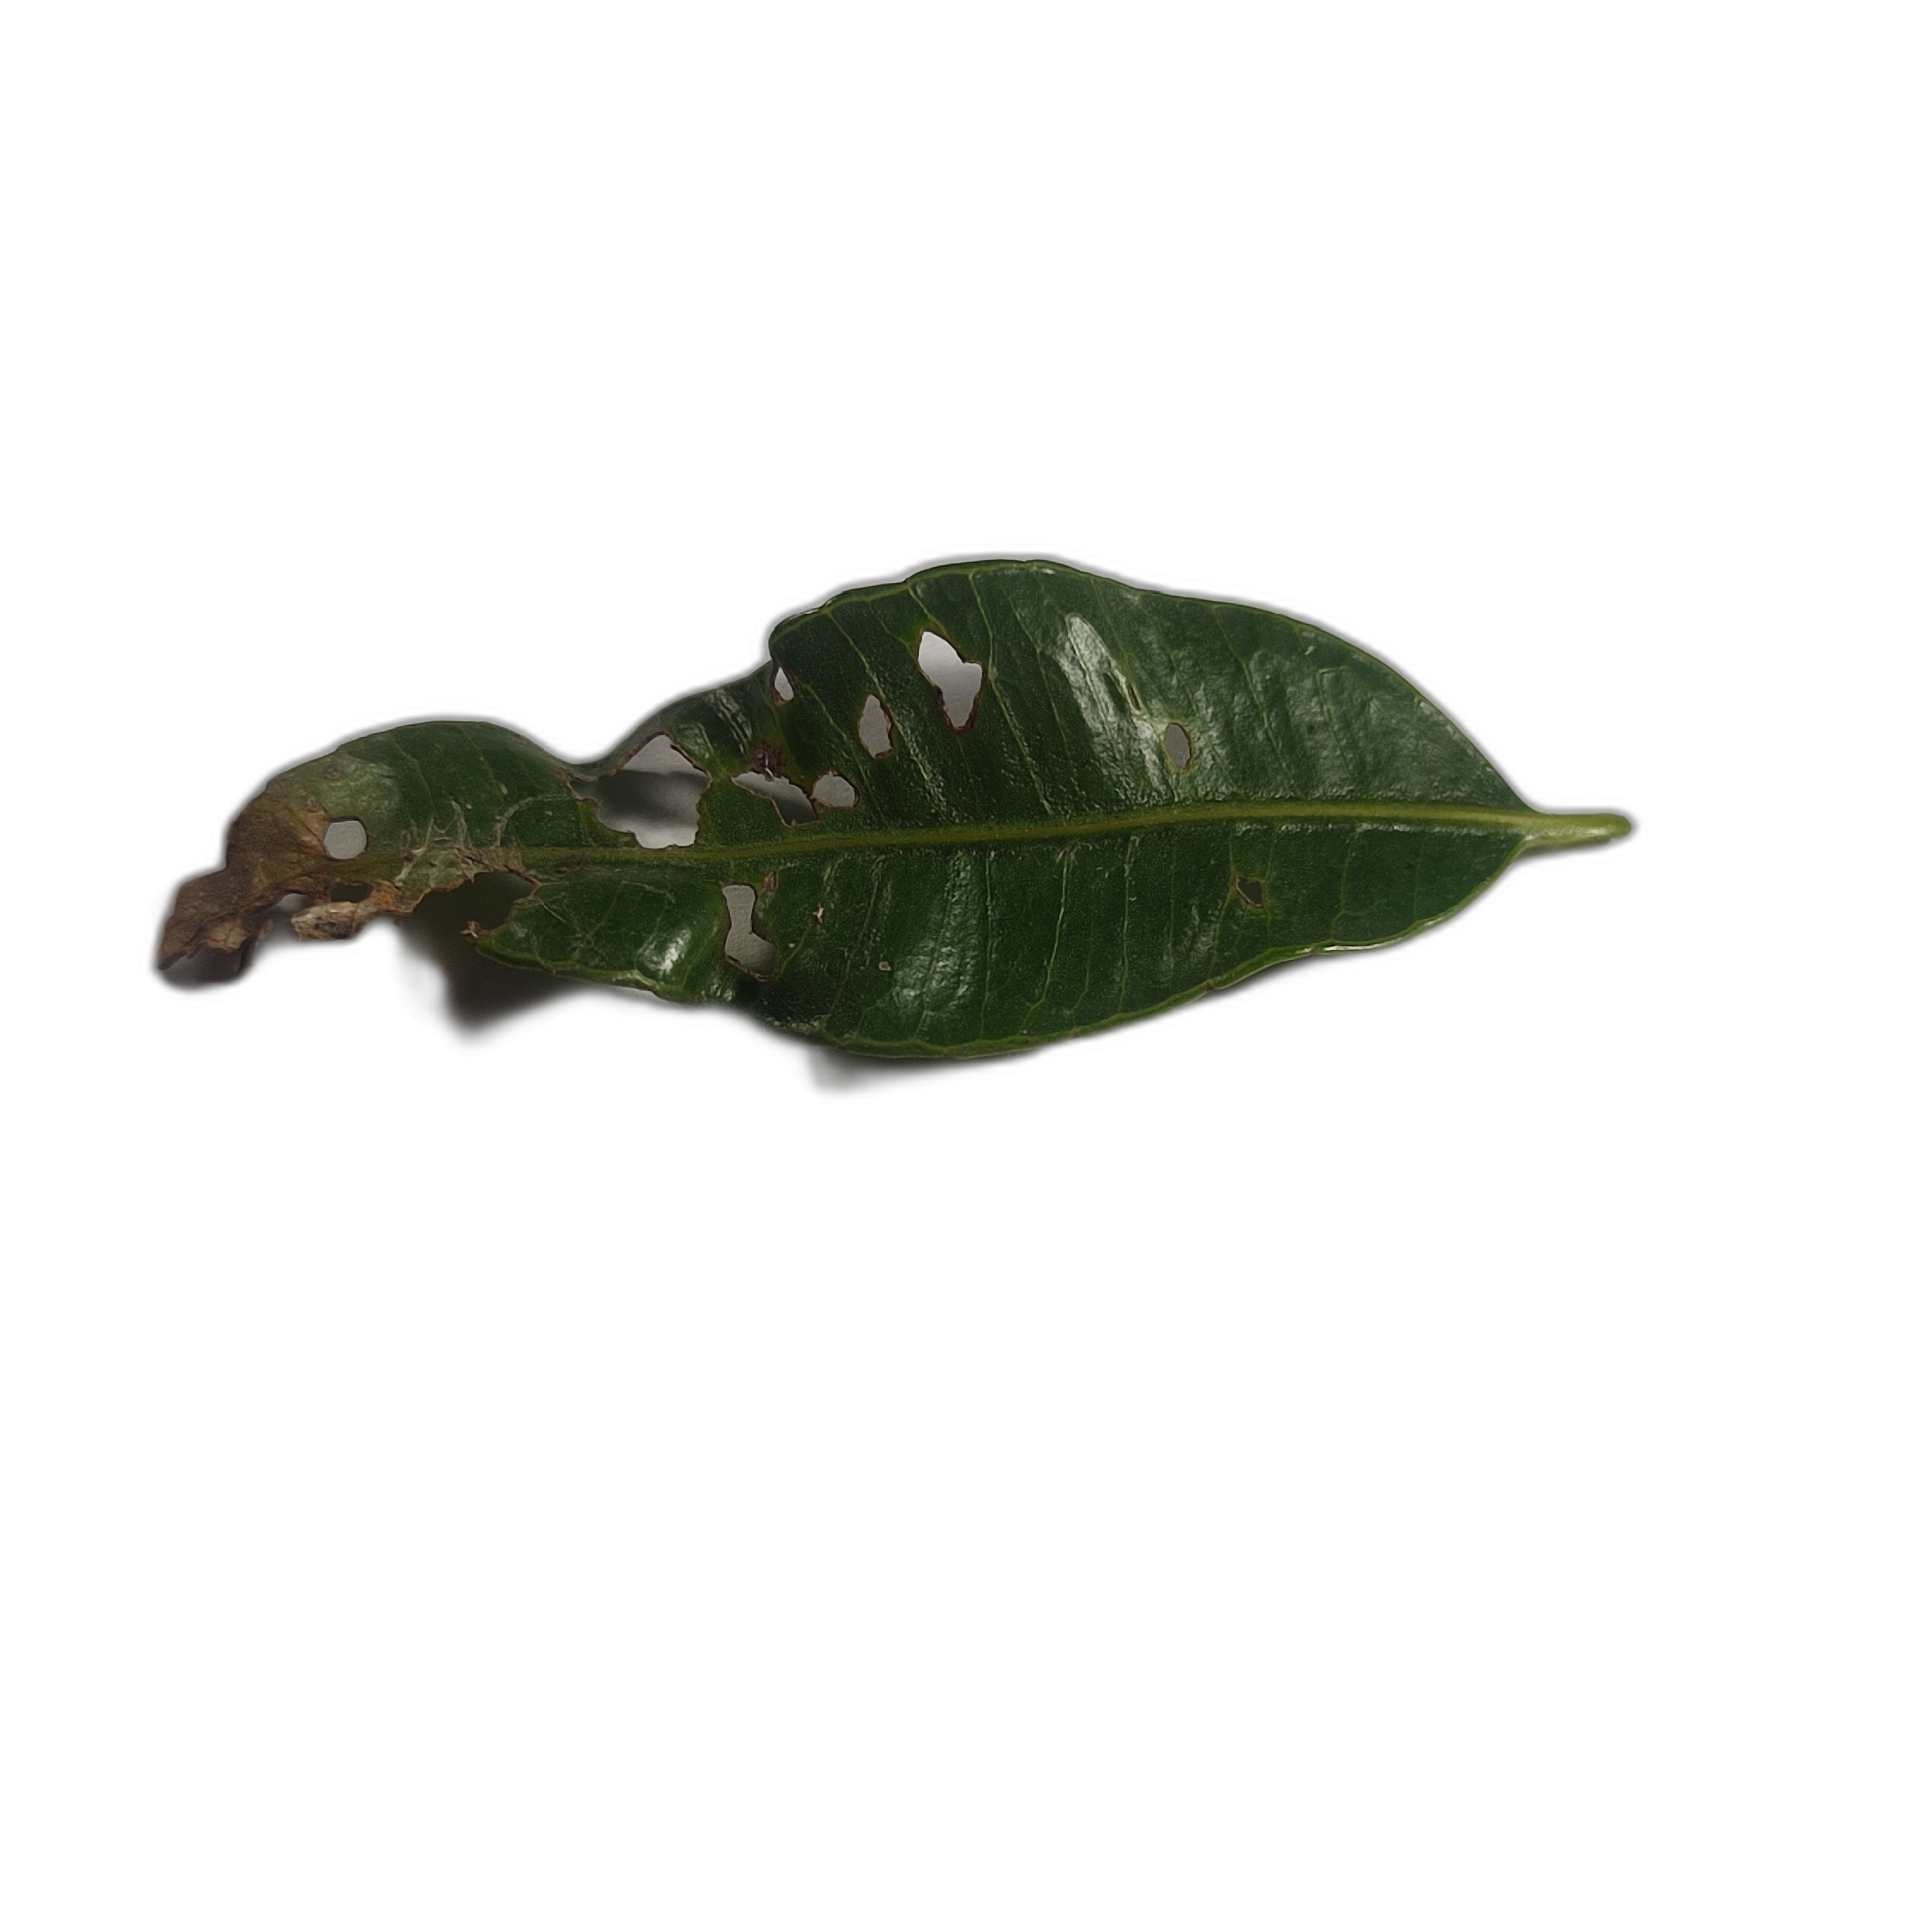
Label: not_healthy